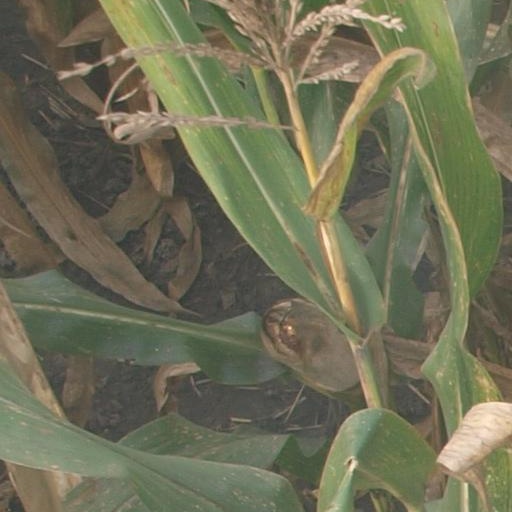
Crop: maize; corn